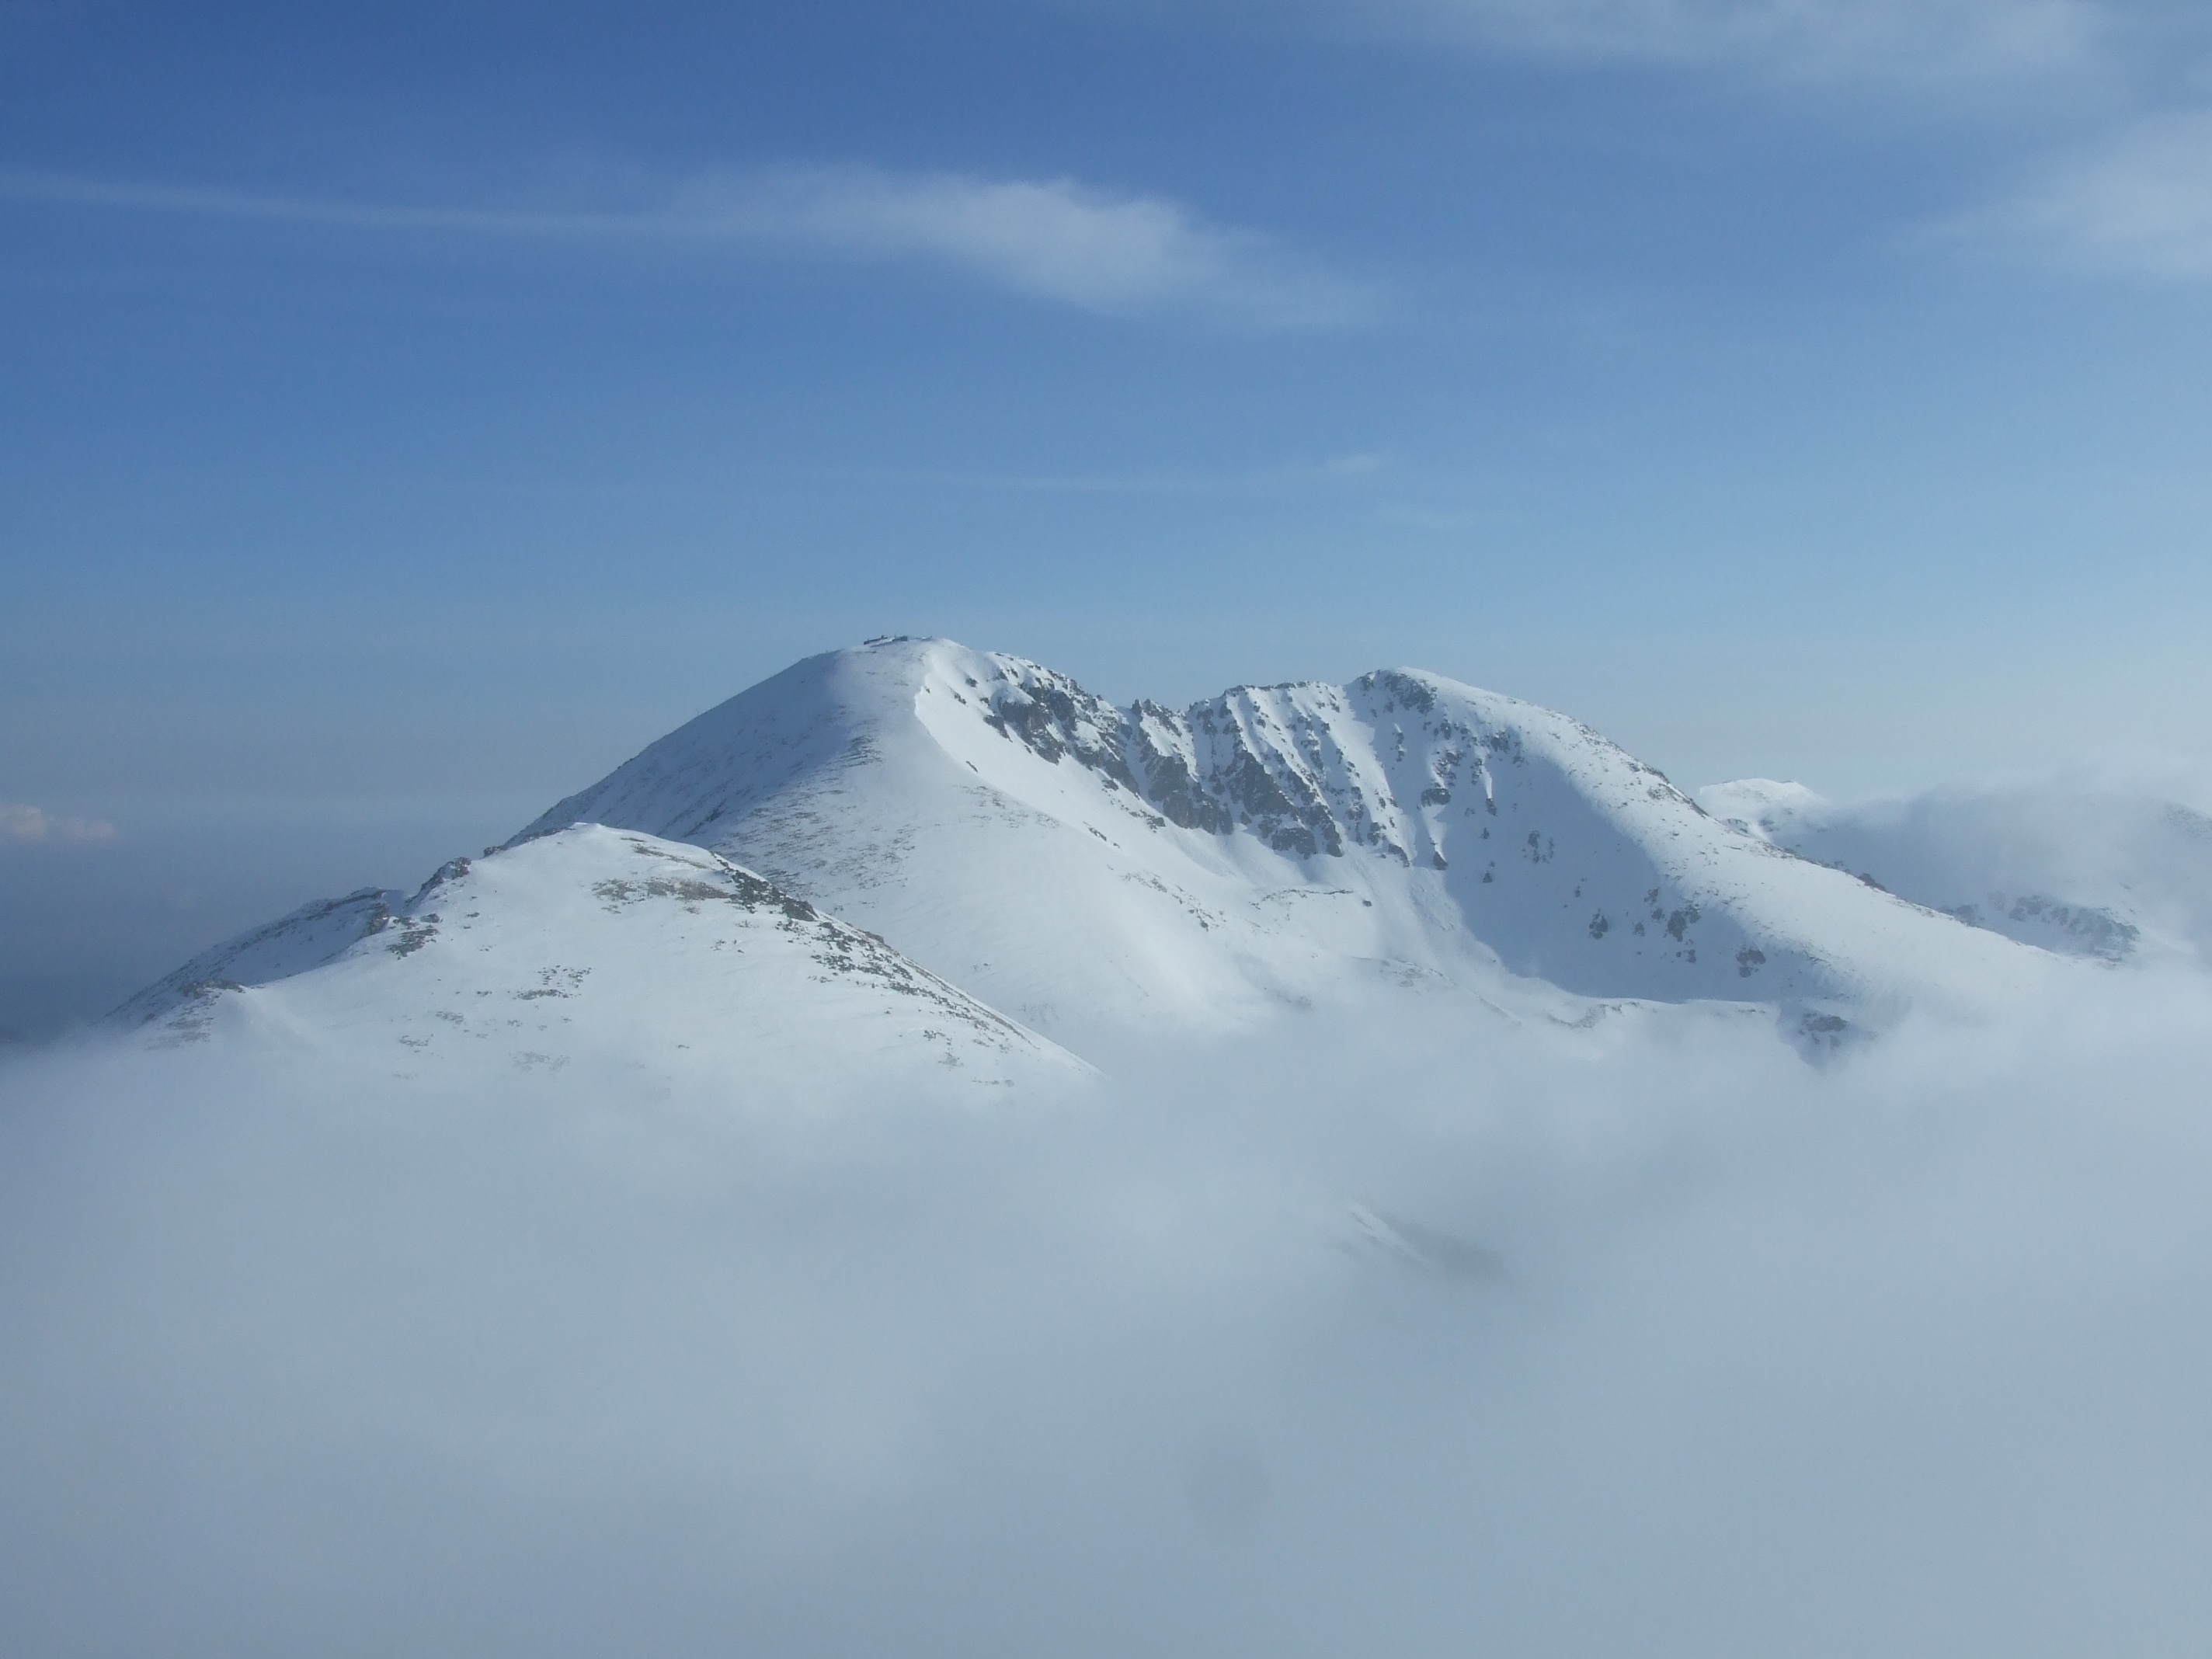
mountain, snow, winter, cloud, mountain range, weather, ridge, summit, mountains, alps, plateau, piste, bulgaria, landform, ski touring, ski mountaineering, geographical feature, mountainous landforms, geological phenomenon